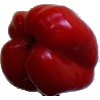
Label: Pepper Red 1